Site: brandenburg
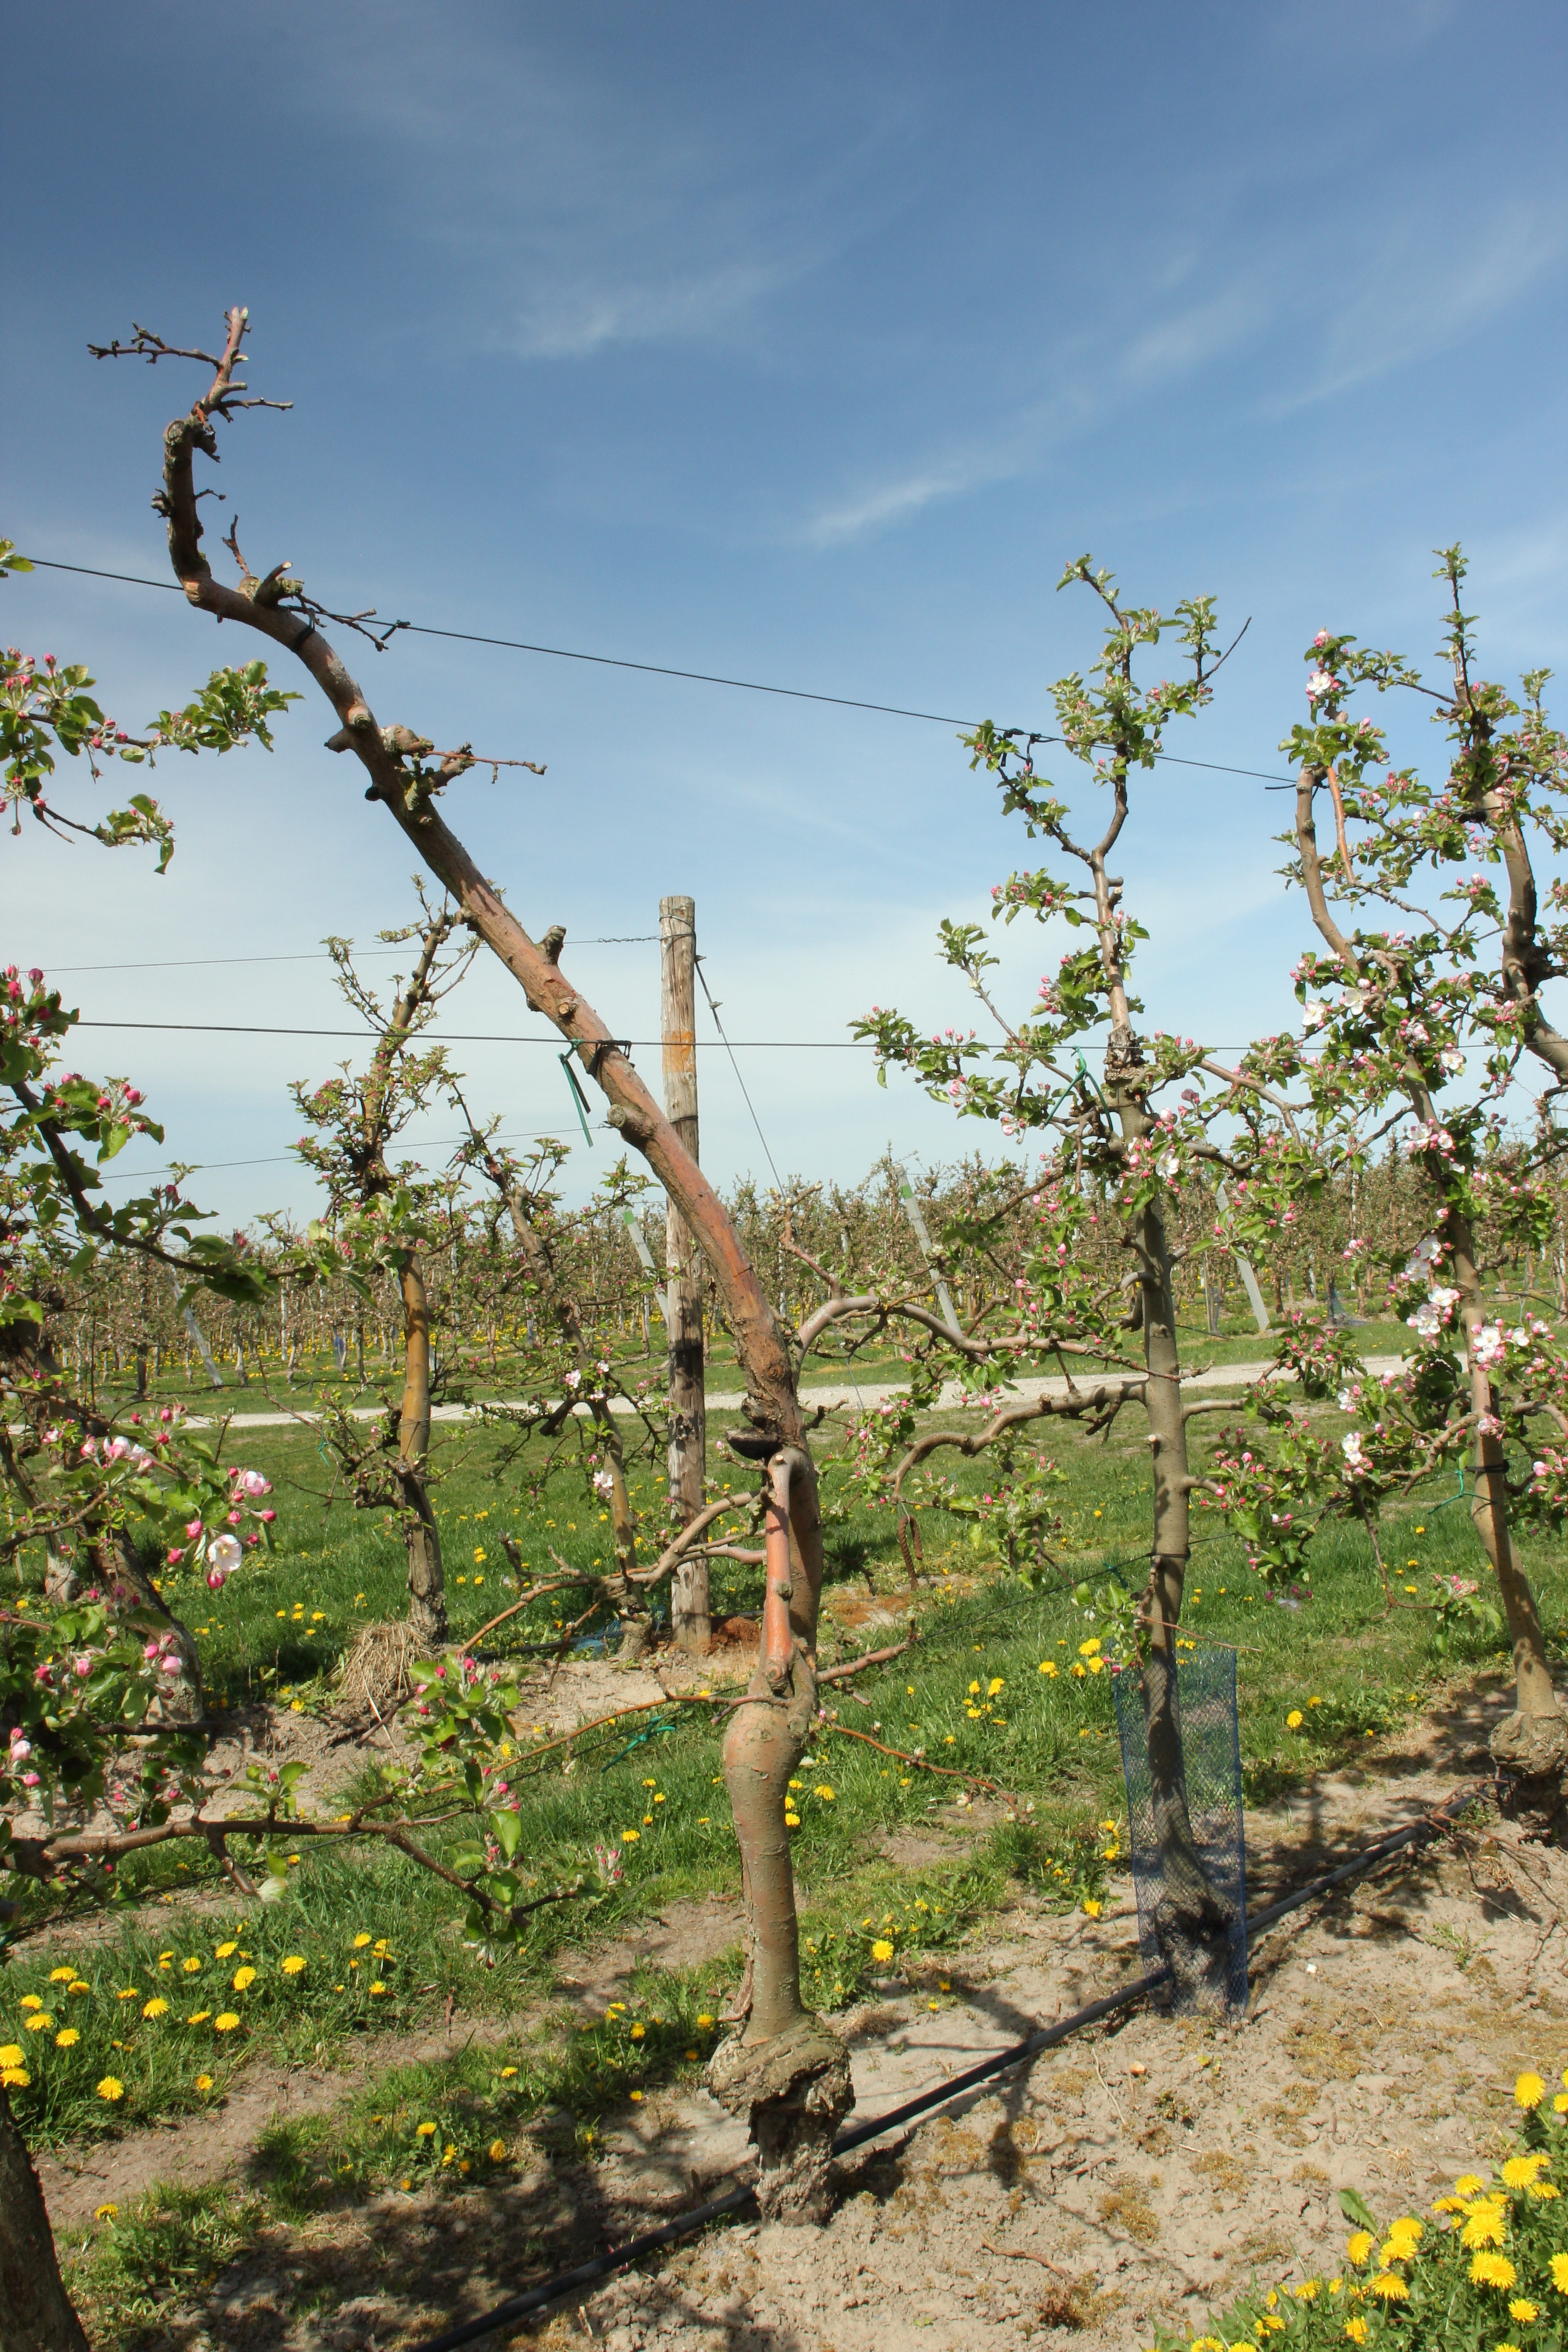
Growth stage (BBCH 57): Inflorescence emergence